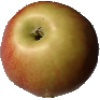
Label: Apple Red 2